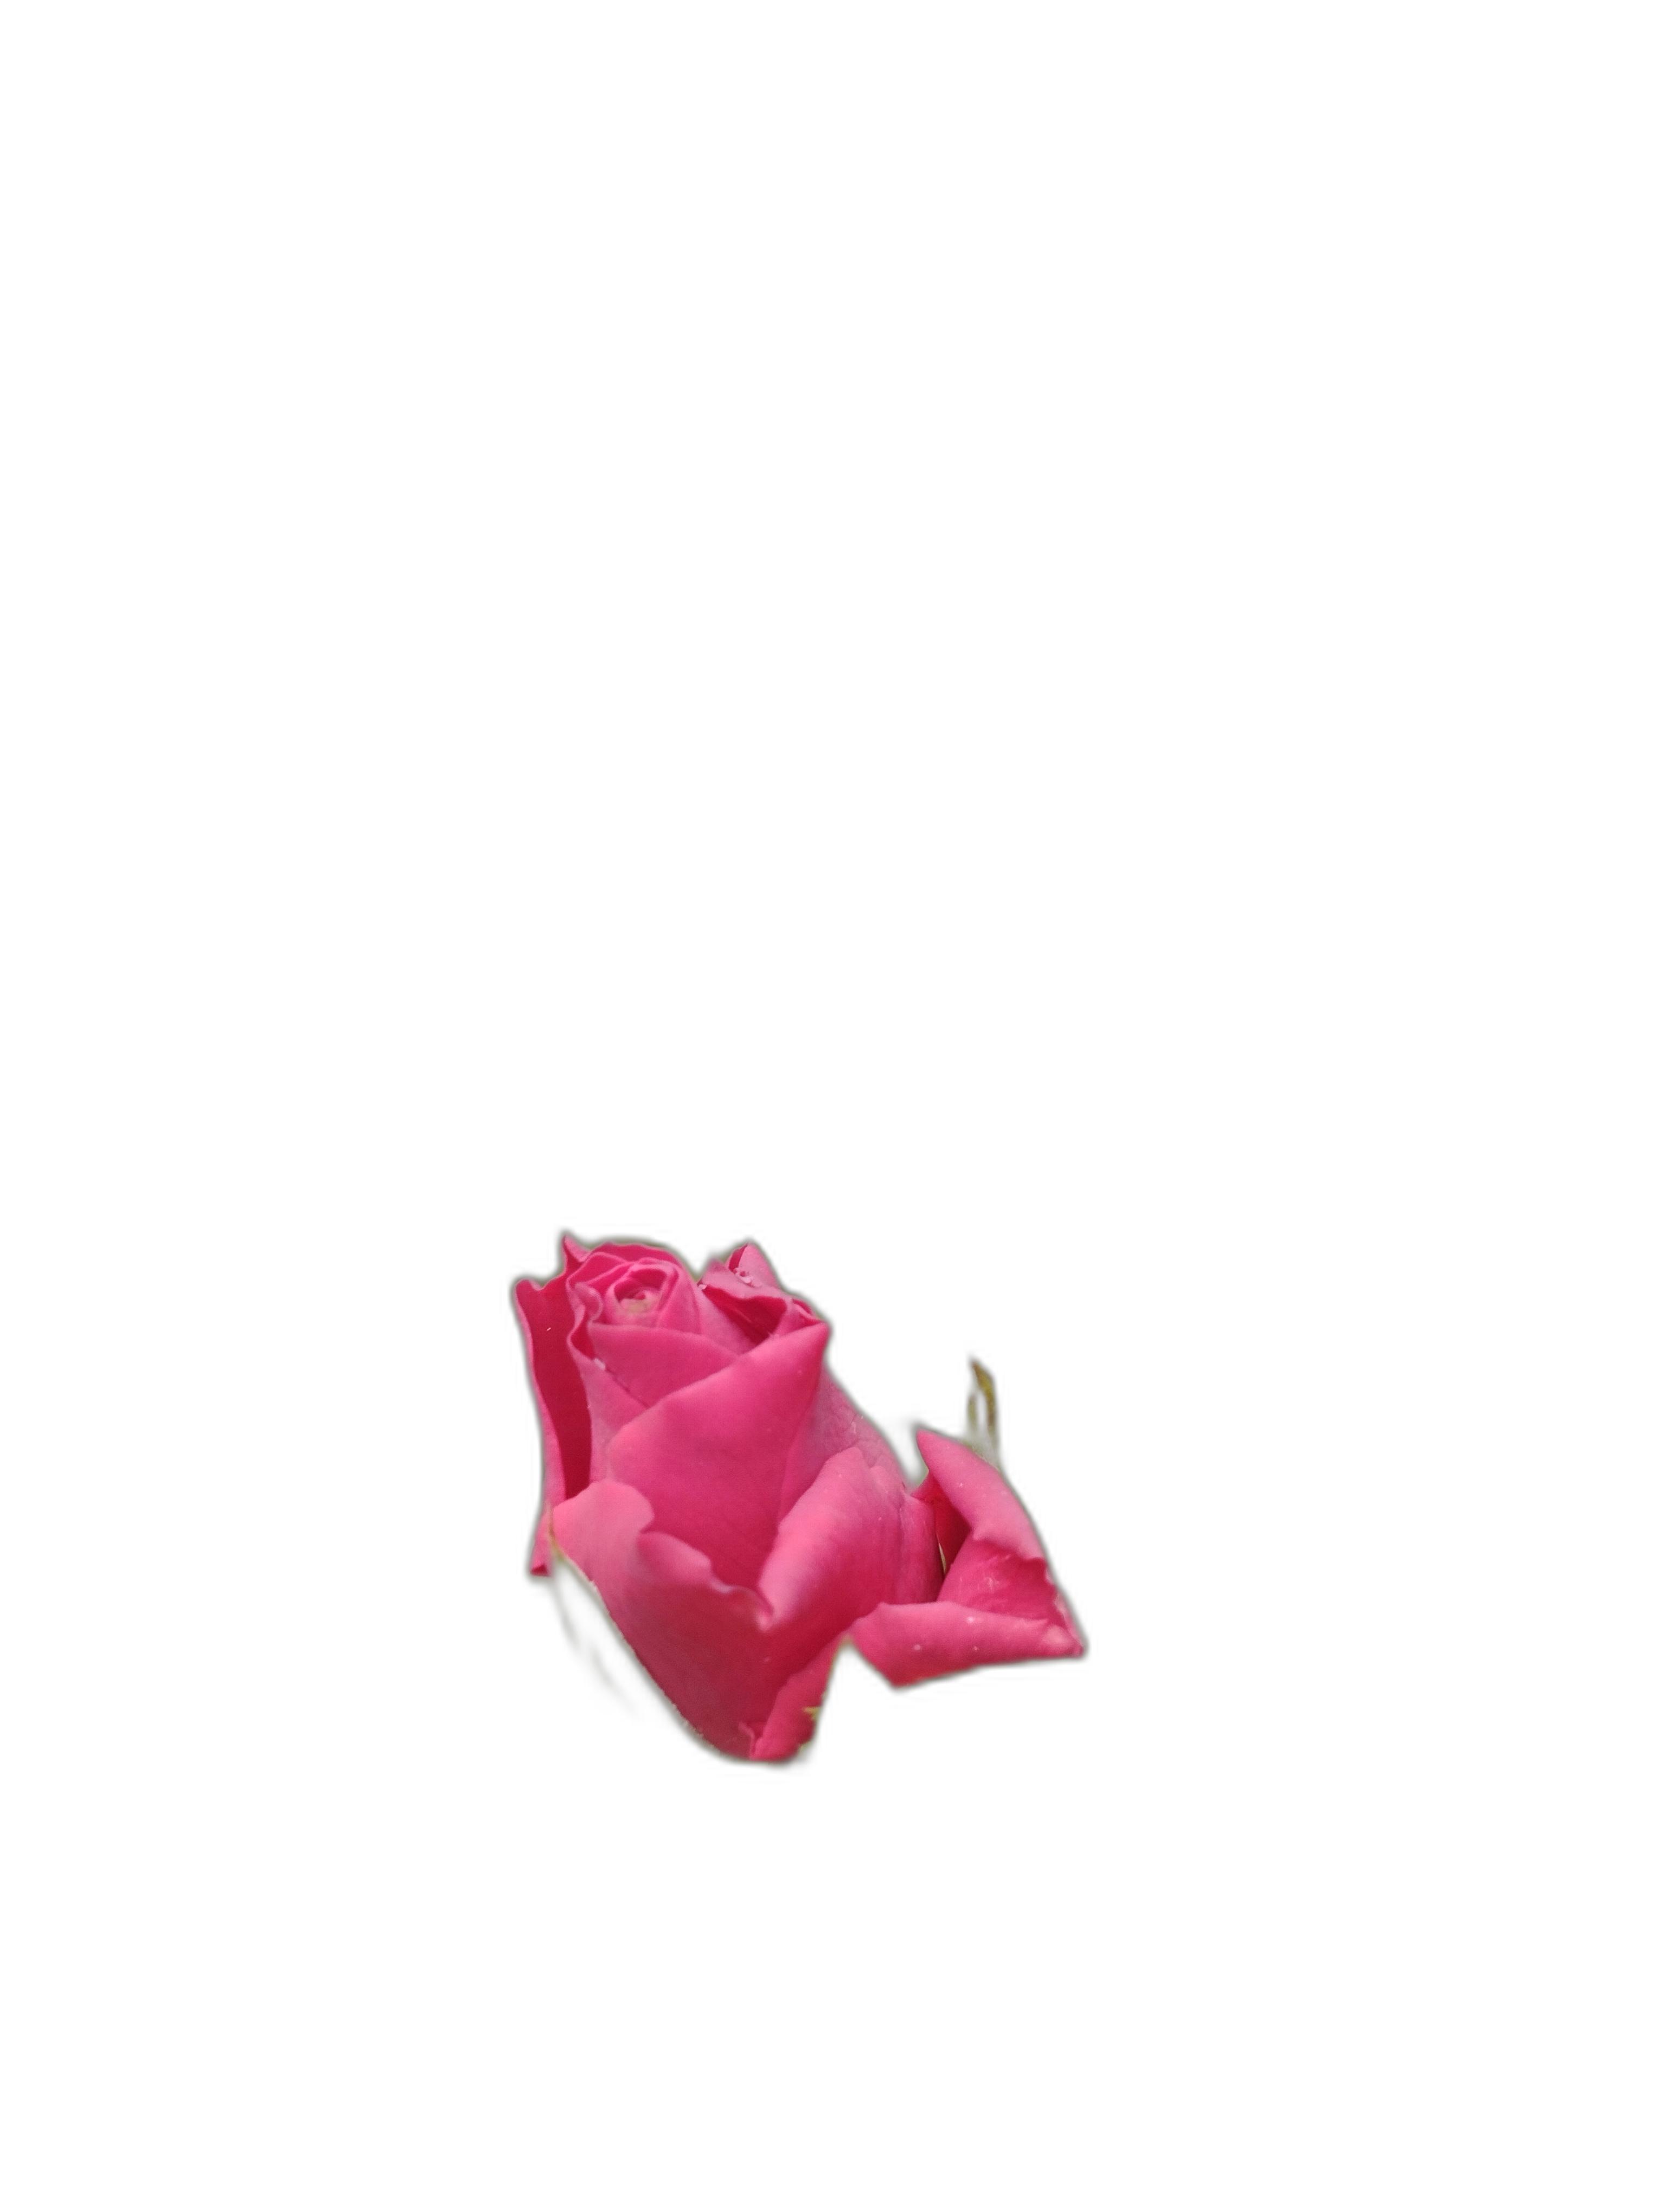
Label: Rose